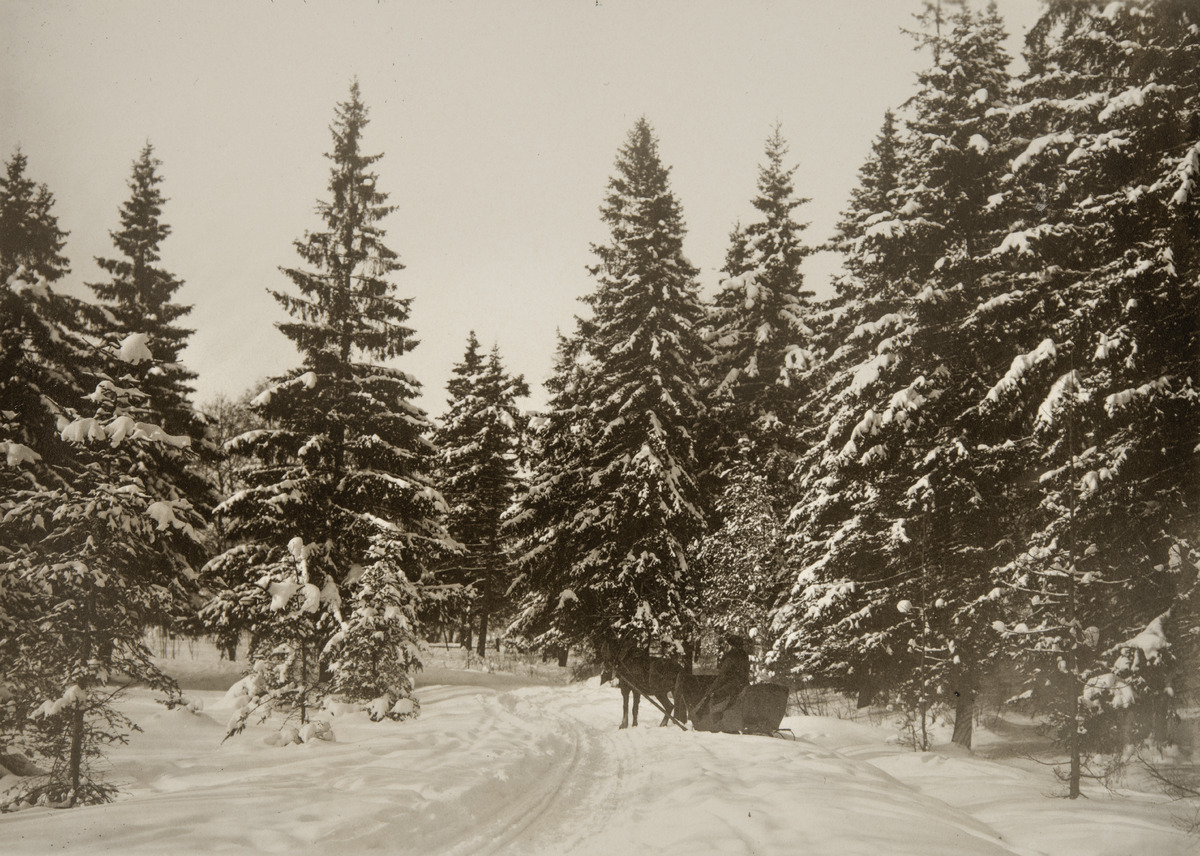
Talvista kuusimetsää ja reki ajajineen Eläintarhan alueella
sisällön kuvaus: Talvista kuusimetsää ja reki ajajineen Eläintarhan alueella. mustavalkoinen
Ajankohta: kuvausaika 1890 -luku
Paikka: Suomi, Uusimaa, Helsinki, Töölö Helsinki, Taka-Töölö Helsinki, Eläintarha
Aiheet: metsät, havumetsät, puut, havupuut, kuuset, hevosajoneuvot, reet, hevonen, ohjastajat, ajurit, talvi, lumi